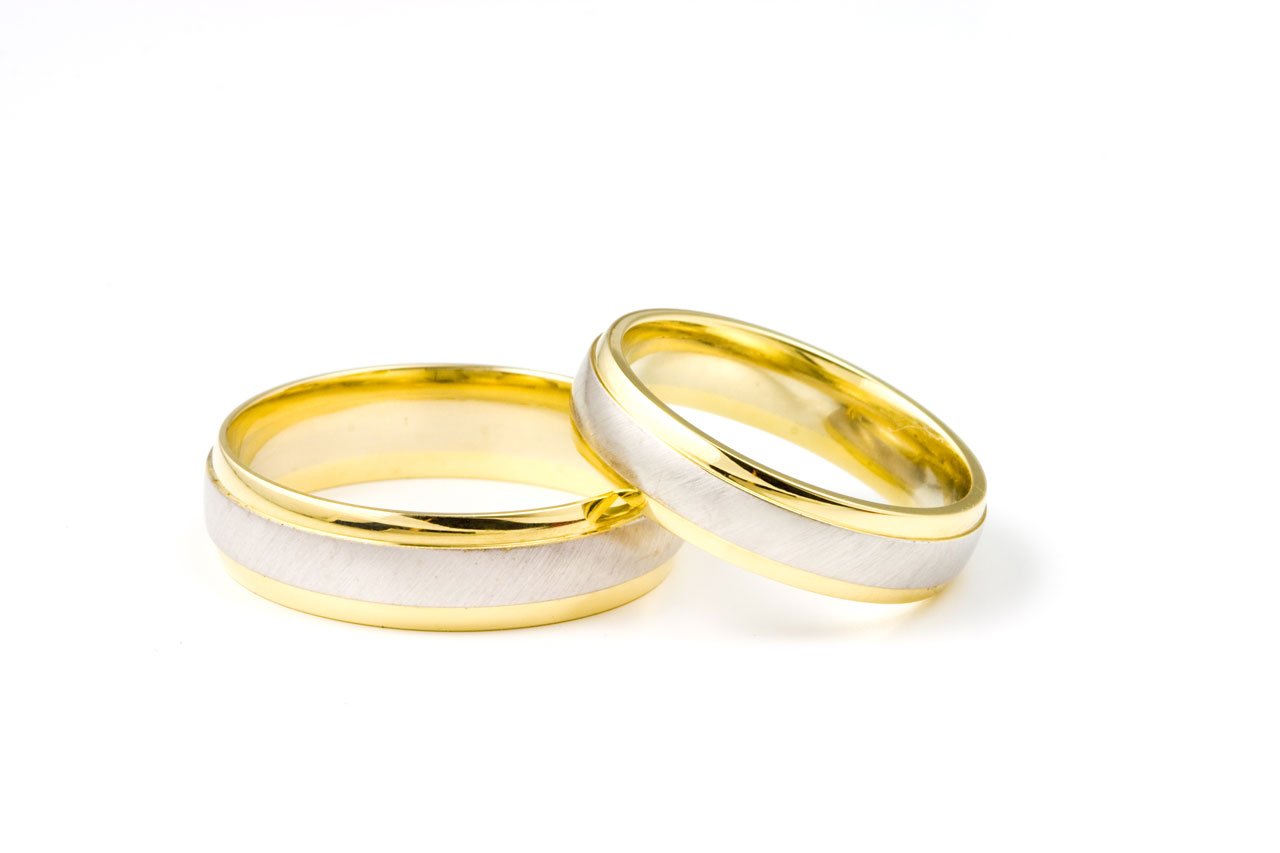
white, ring, celebration, metal, yellow, wedding, bride, groom, engagement, jewelry, wedding ring, jewellery, gold, rings, fashion accessory, wedding ceremony supply